Describe the emotion expressed in this image:  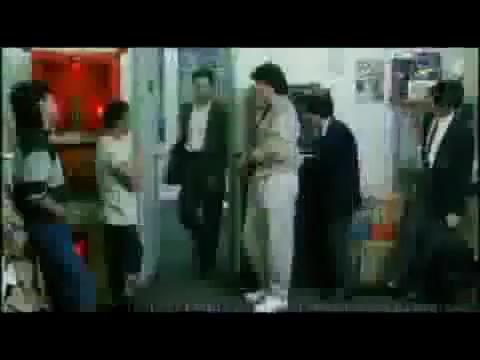
This person displays Fear, valence and arousal with low intensity.